John Diefenbaker

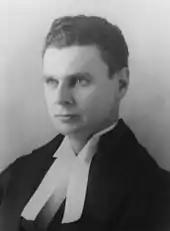
Diefenbaker as King's Counsel, 1929

Diefenbaker stood for the Legislative Assembly in the 1929 provincial election. He was defeated, but Saskatchewan Conservatives formed their first government, with help from smaller parties. As the defeated Conservative candidate for Prince Albert, he was given charge of political patronage there and was created a King's Counsel. Three weeks after his electoral defeat, he married Saskatoon teacher Edna Brower.